Road to Europe

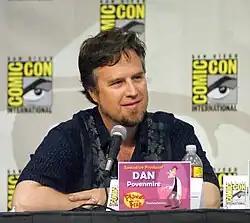
Dan Povenmire, who also directed the first "Road to" episode, directed "Road to Europe".

The episode was written by Daniel Palladino, his first official episode for the series, an executive producer for the show. In addition, the episode was directed by series regular Dan Povenmire, in his fourth episode directing for the season; the first three being "One If by Clam, Two If by Sea", "To Love and Die in Dixie", and "Brian Wallows and Peter's Swallows".